Sky position (RA, Dec in degrees): 192.311, -2.897
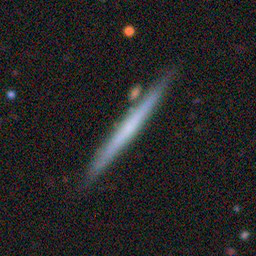
Galaxy morphology: Edge-on Galaxies without Bulge